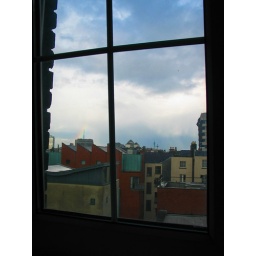
rainbow from the bathroom window in olypia theater